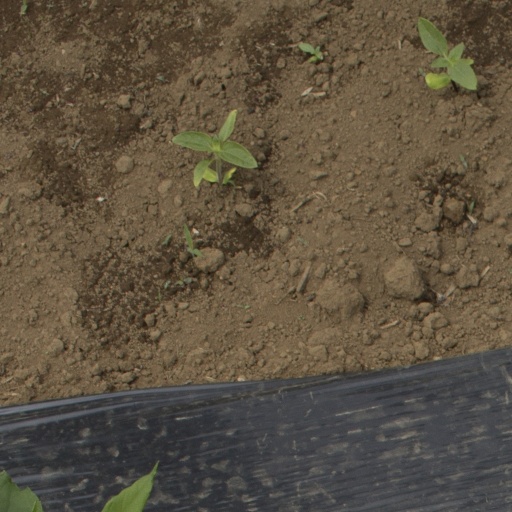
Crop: Jerusalem artichoke